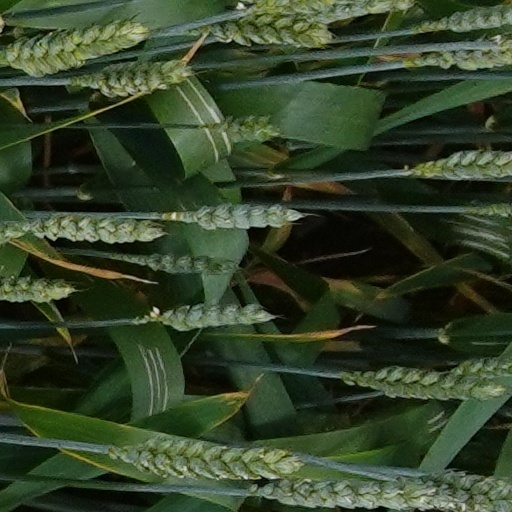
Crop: wheat